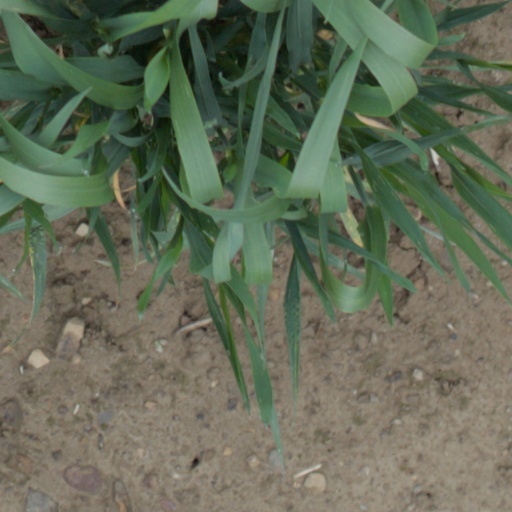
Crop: wheat